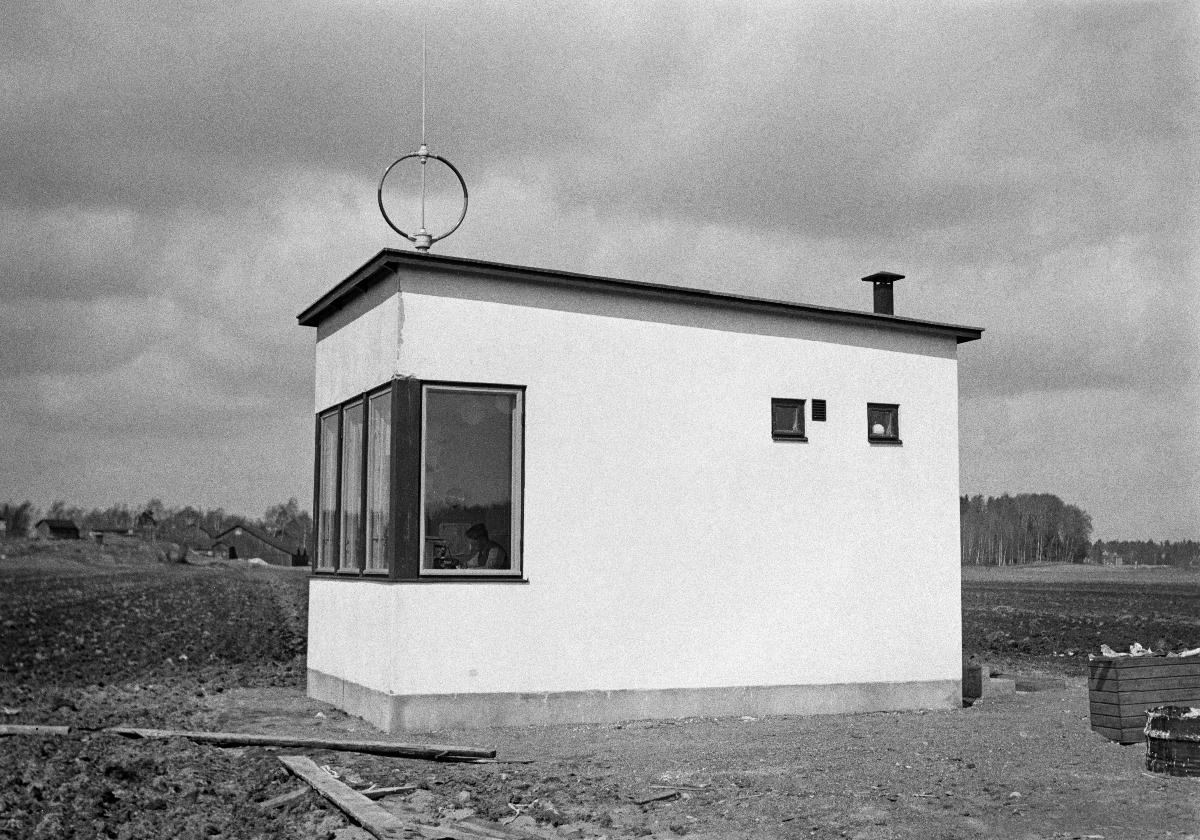
Malmin lentoasema
Malms flygstation; Malmi Airport
sisällön kuvaus: Malmin lentoaseman radiopeilaushytti Helsingin maalaiskunnassa 1938. content description: The locating cabin of Malmi airport in Helsinki rural municipalty 1938. innehållsbeskrivning: Malms flygstations pejlingshytt i Helsinge kommun 1938.
Kuvaaja: Sundström, Hugo, kuvaaja
Vuosi: 1938
Paikka: Suomi, Uusimaa, Helsinki, Malmi Helsinki; Suomi, Uusimaa, Helsingin maalaiskunta
Aiheet: HBL; lentoasemat; rakennukset; ulkokuva; Helsinki-Malmin lentoasema; airports; architecture; aviation; airfields; buildings; exterior; Helsinki-Malmi Airport; flygplatser; arkitektur; flygtrafik; flygstationer; flygfält; byggnader; exteriör; pejlingshytter; Helsingfors-Malms flygplats